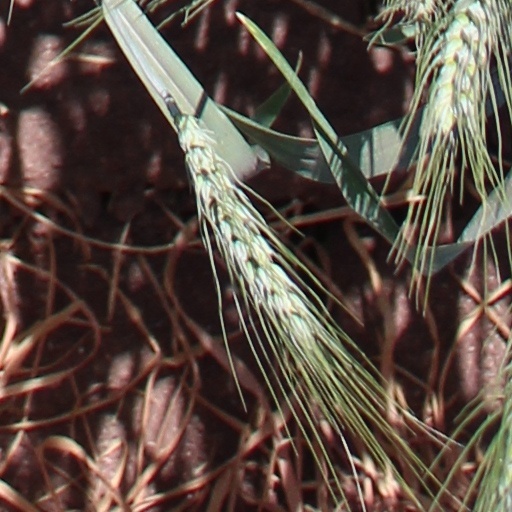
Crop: wheat